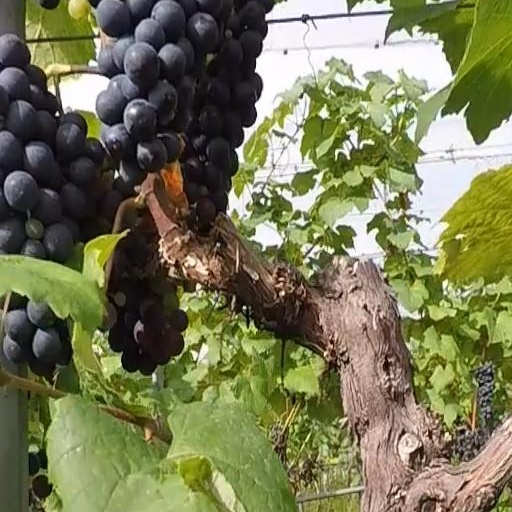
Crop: grape